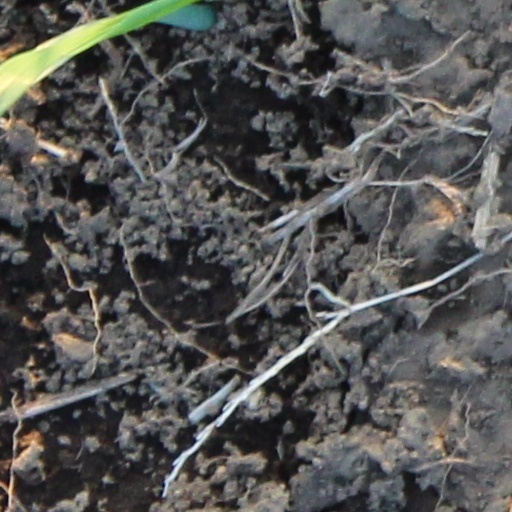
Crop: wheat